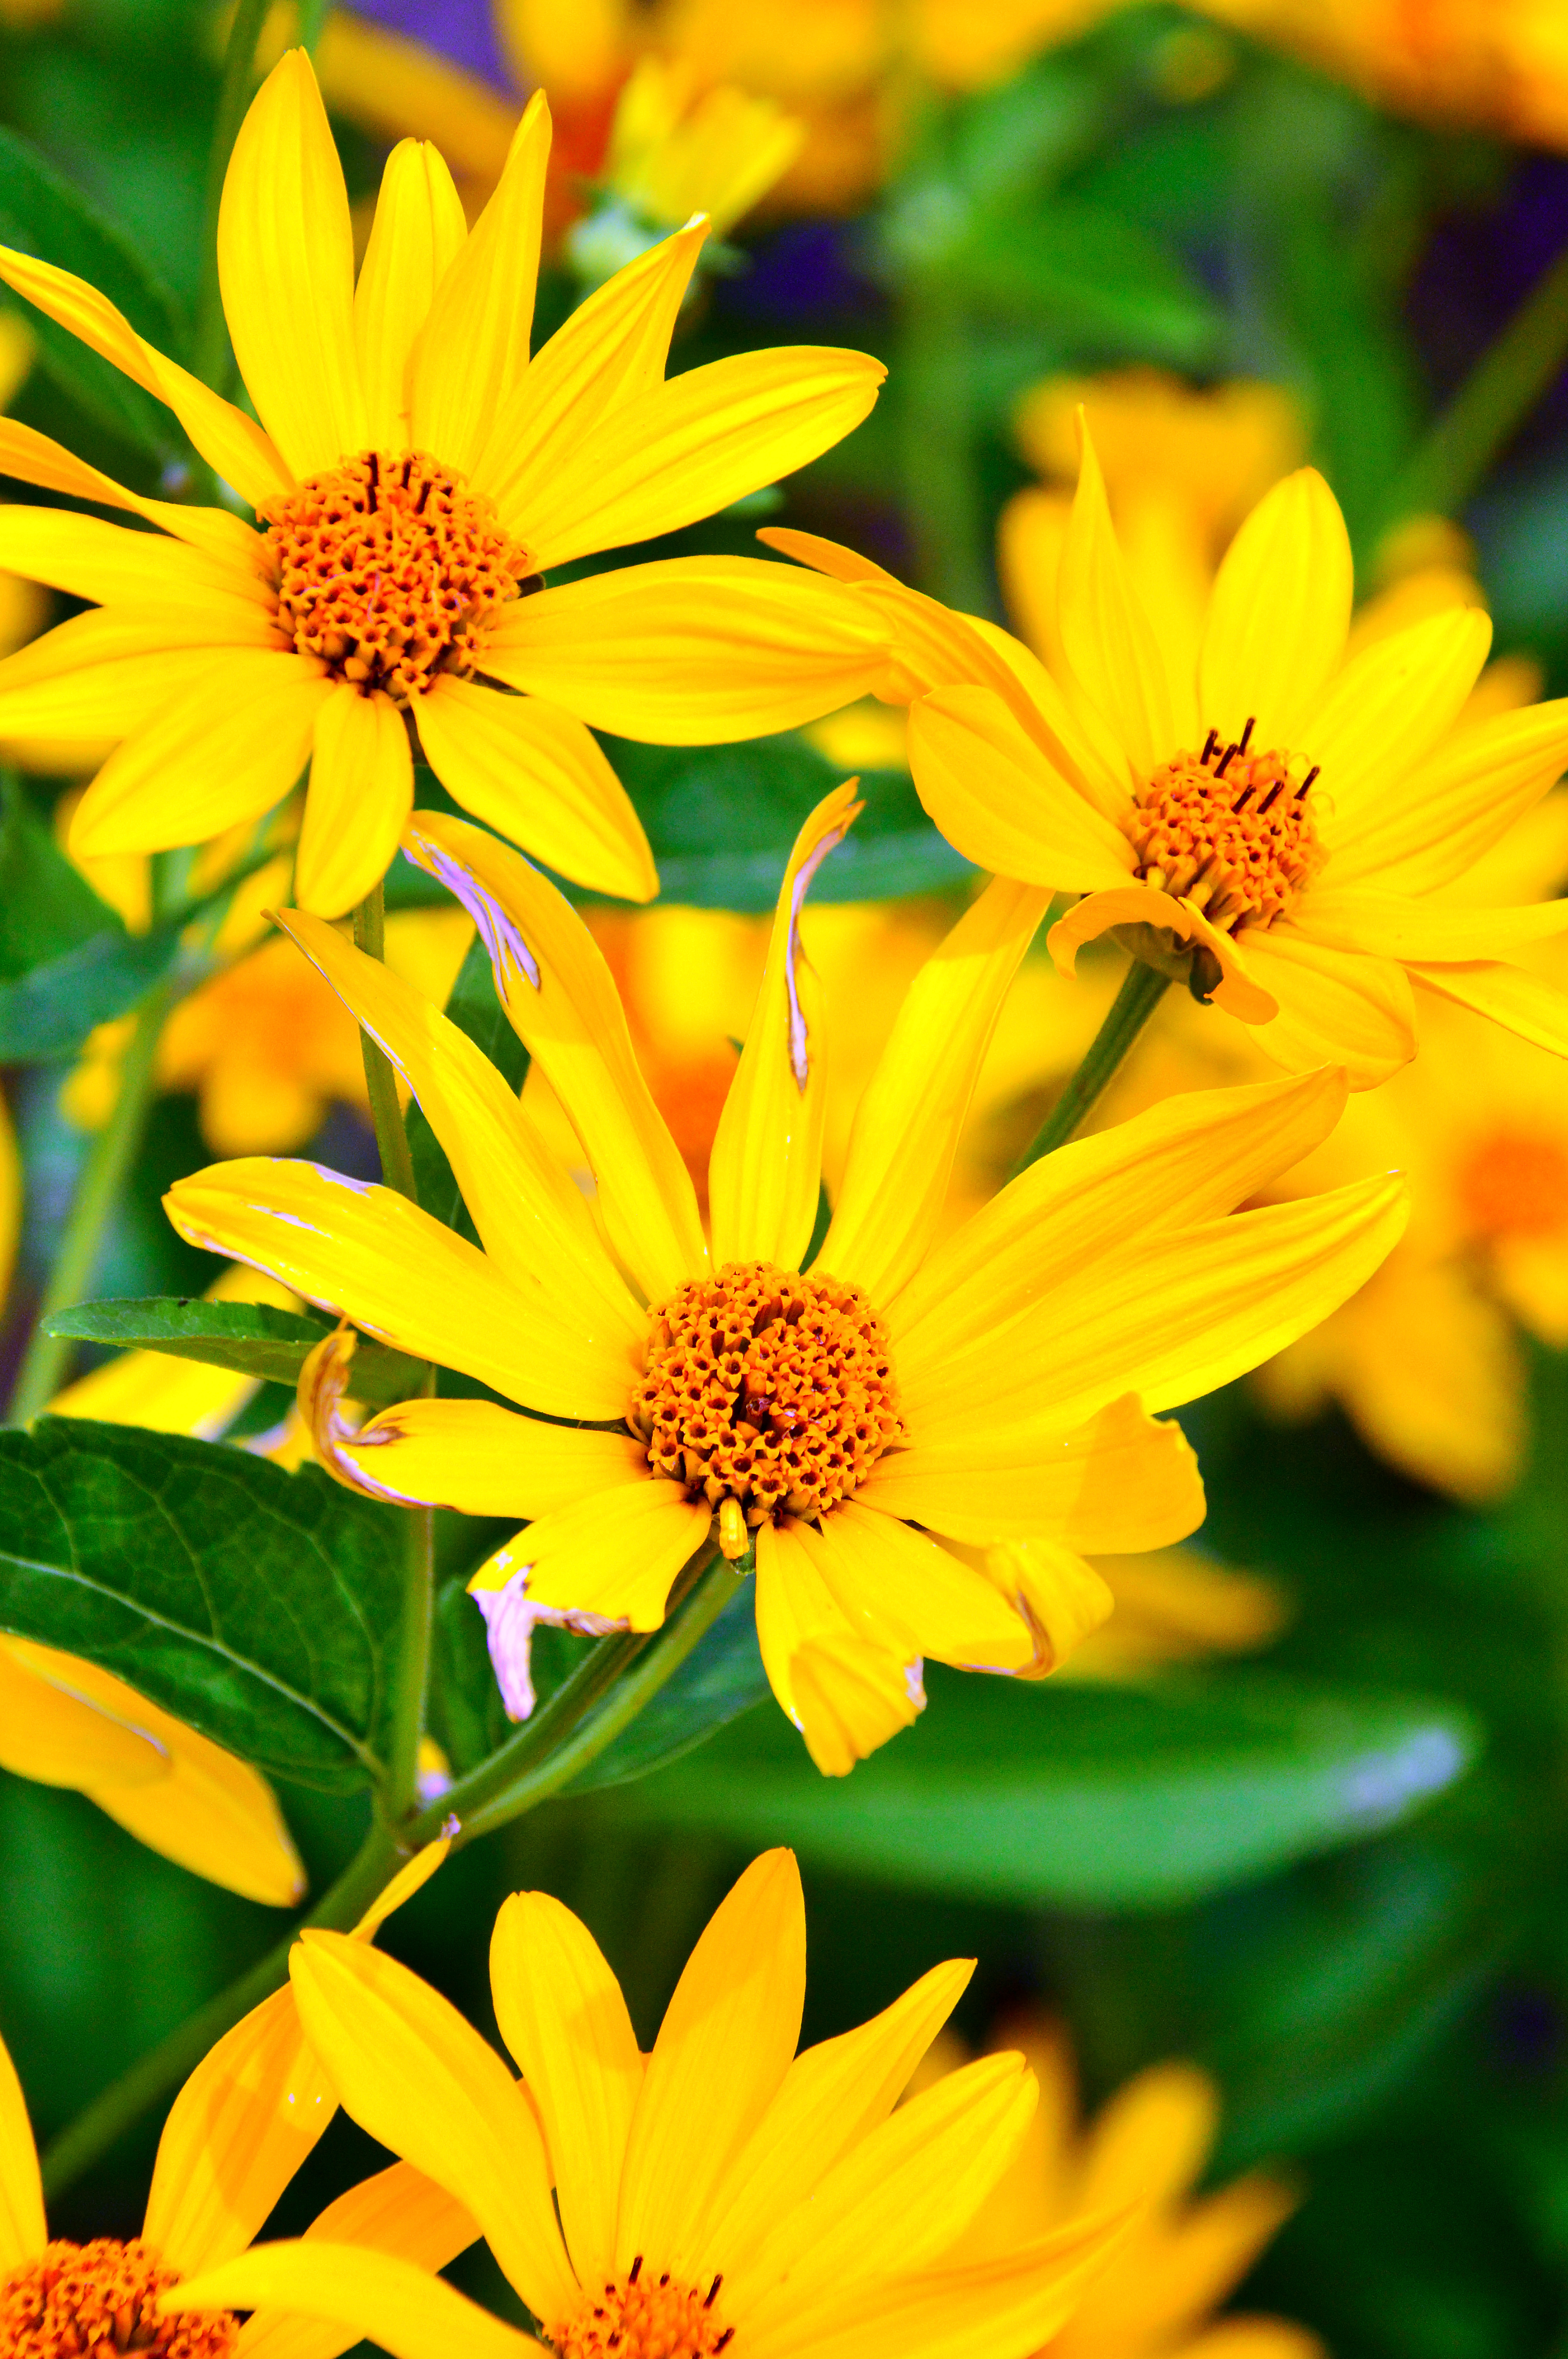
flower, yellow, flora, wildflower, plant, petal, daisy family, annual plant, computer wallpaper, sunflower, daisy, jerusalem artichoke, macro photography